Cathedral of the Holy Cross, Aghtamar

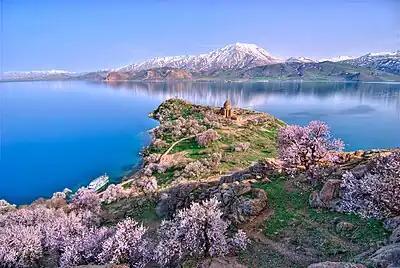
General view of Akdamar Island in springtime

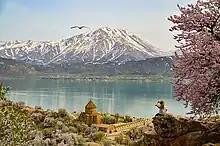
General view of Akdamar Island in springtime

During his reign, King Gagik I Artsruni (r. 908–943/944) of the Armenian kingdom of Vaspurakan chose the island of Aght'amar as one of his residences, founding a settlement there. The only structure standing from that period is the cathedral. It was built of pink volcanic tufa(tuff) by the architect-monk Manuel during the years 915–921, with an interior measuring 14.80 m by 11.5 m and the dome reaching 20.40 m above ground. In later centuries, and until 1915, it formed part of a monastic complex, the ruins of which can still be seen to the south of the church.